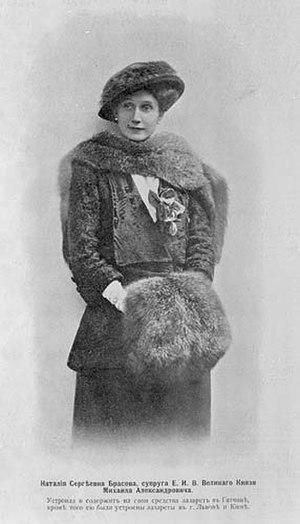
Natalia Sergueïevna Cheremetievskaïa ou Nathalie Brassow, Natalia Brassova ou encore la comtesse Brassova, ou Natalia Cheremetievskaïa-Romanovskaïa, née le 27 juin 1880 au village de Perovo et décédée le 26 janvier 1952 à Paris, fut l'épouse morganatique du grand-duc Michel Alexandrovitch de Russie. En 1938, elle est titrée princesse Romanovskaïa-Brassova.